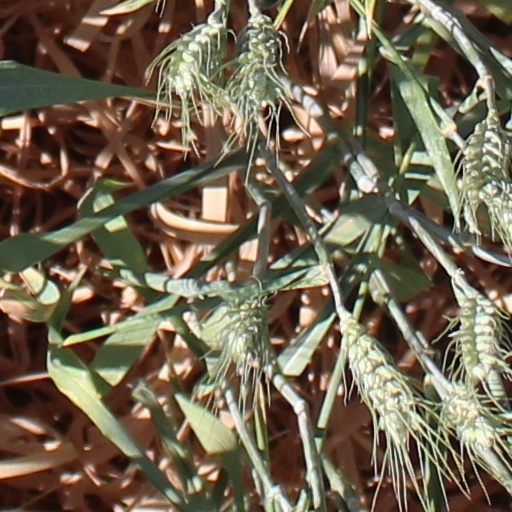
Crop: wheat